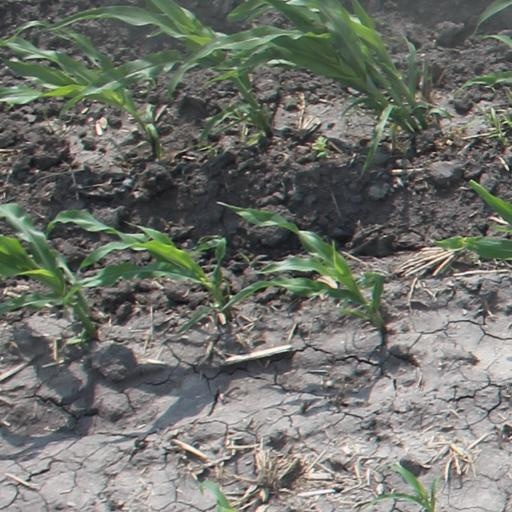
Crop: maize; corn